Vladimir Kryuchkov

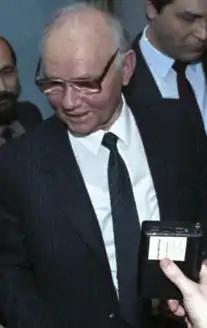
Kryuchkov in 1990

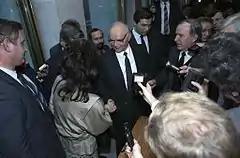
Kryuchkov (center) being interviewed by journalists following the fourth convocation of the Congress of People's Deputies

Vladimir Aleksandrovich Kryuchkov (29 February 1924 – 23 November 2007) was a Soviet lawyer, diplomat, and head of the KGB, member of the Politburo of the Central Committee of the CPSU.